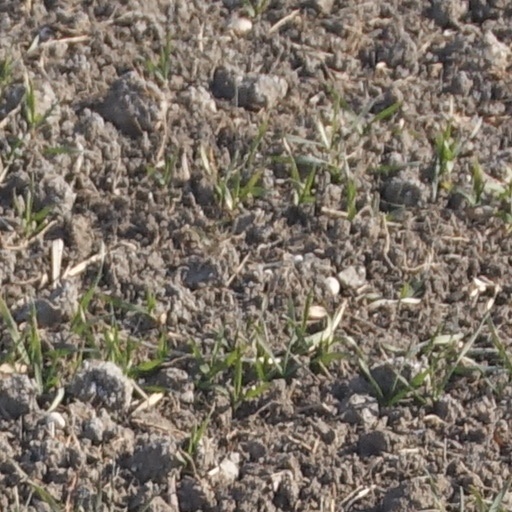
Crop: wheat